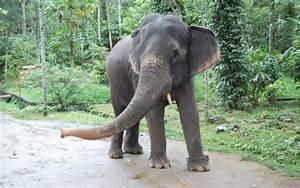
elephant